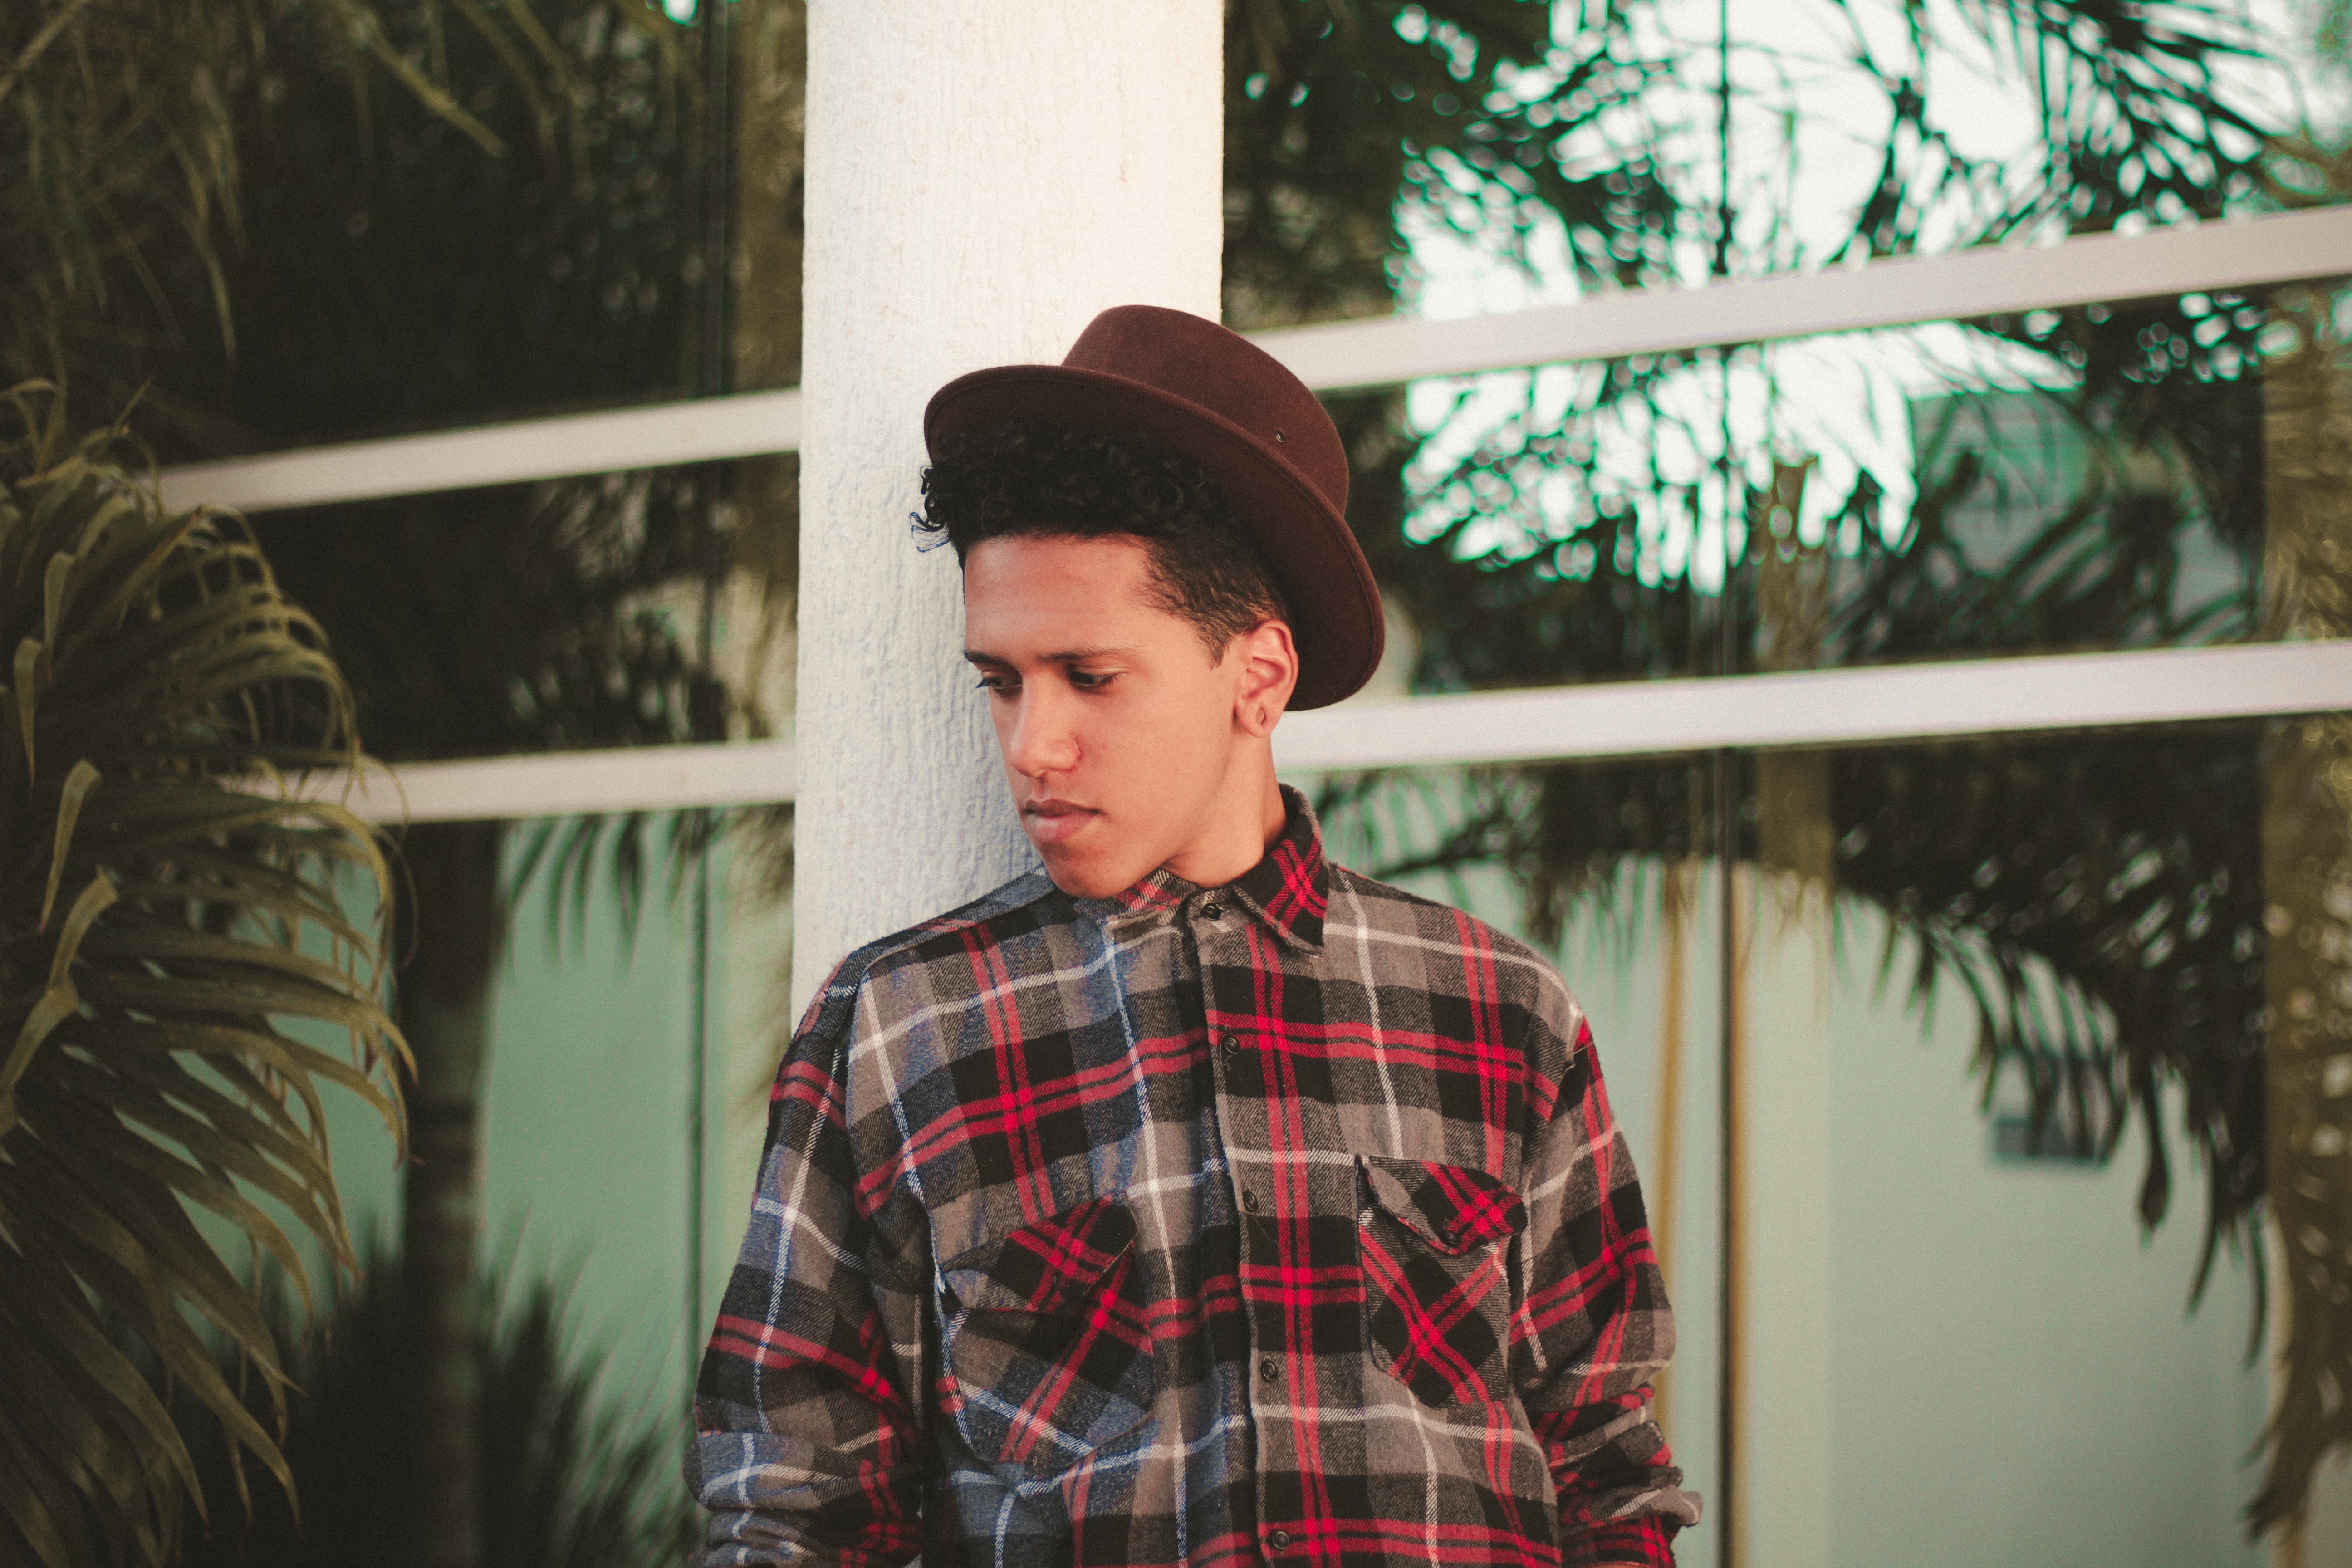
man, person, people, male, standing, pattern, portrait, spring, fashion, clothing, dress, design